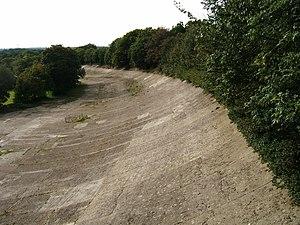
Le circuit de Brooklands est un circuit automobile de 4,43 km de développement situé près de Weybridge, dans le comté de Surrey, au Royaume-Uni. Il a ouvert en 1907 et est le premier lieu consacré au sport automobile construit spécialement à cet effet. Il fut l'un des premiers aérodromes de Grande-Bretagne. Le circuit a accueilli sa dernière course en 1939 et abrite aujourd'hui le Musée Brooklands consacré à l'aviation et à l'automobile. Le circuit demeure un lieu de rencontres pour voitures et motos anciennes et autres événements liés aux transports.